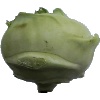
Label: kohlrabi